Blue spruce

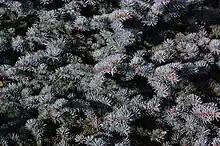
Foliage of the cultivar 'Globosa'

The seeds are dark brown. They average 4 mm in length with the papery wing extending beyond the tip almost twice this length.